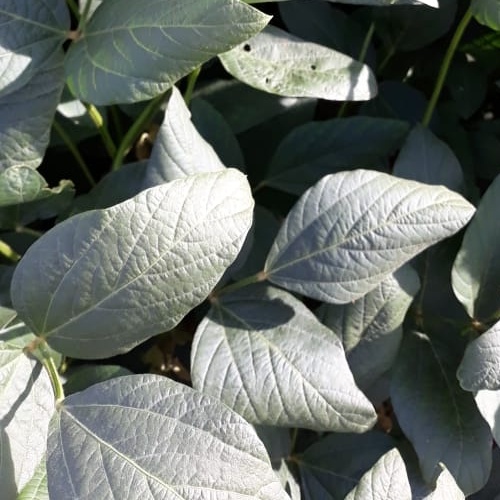
Label: Diabrotica_speciosa